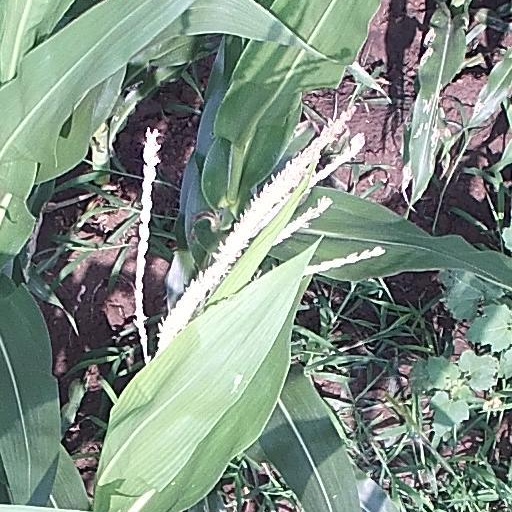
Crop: maize; corn